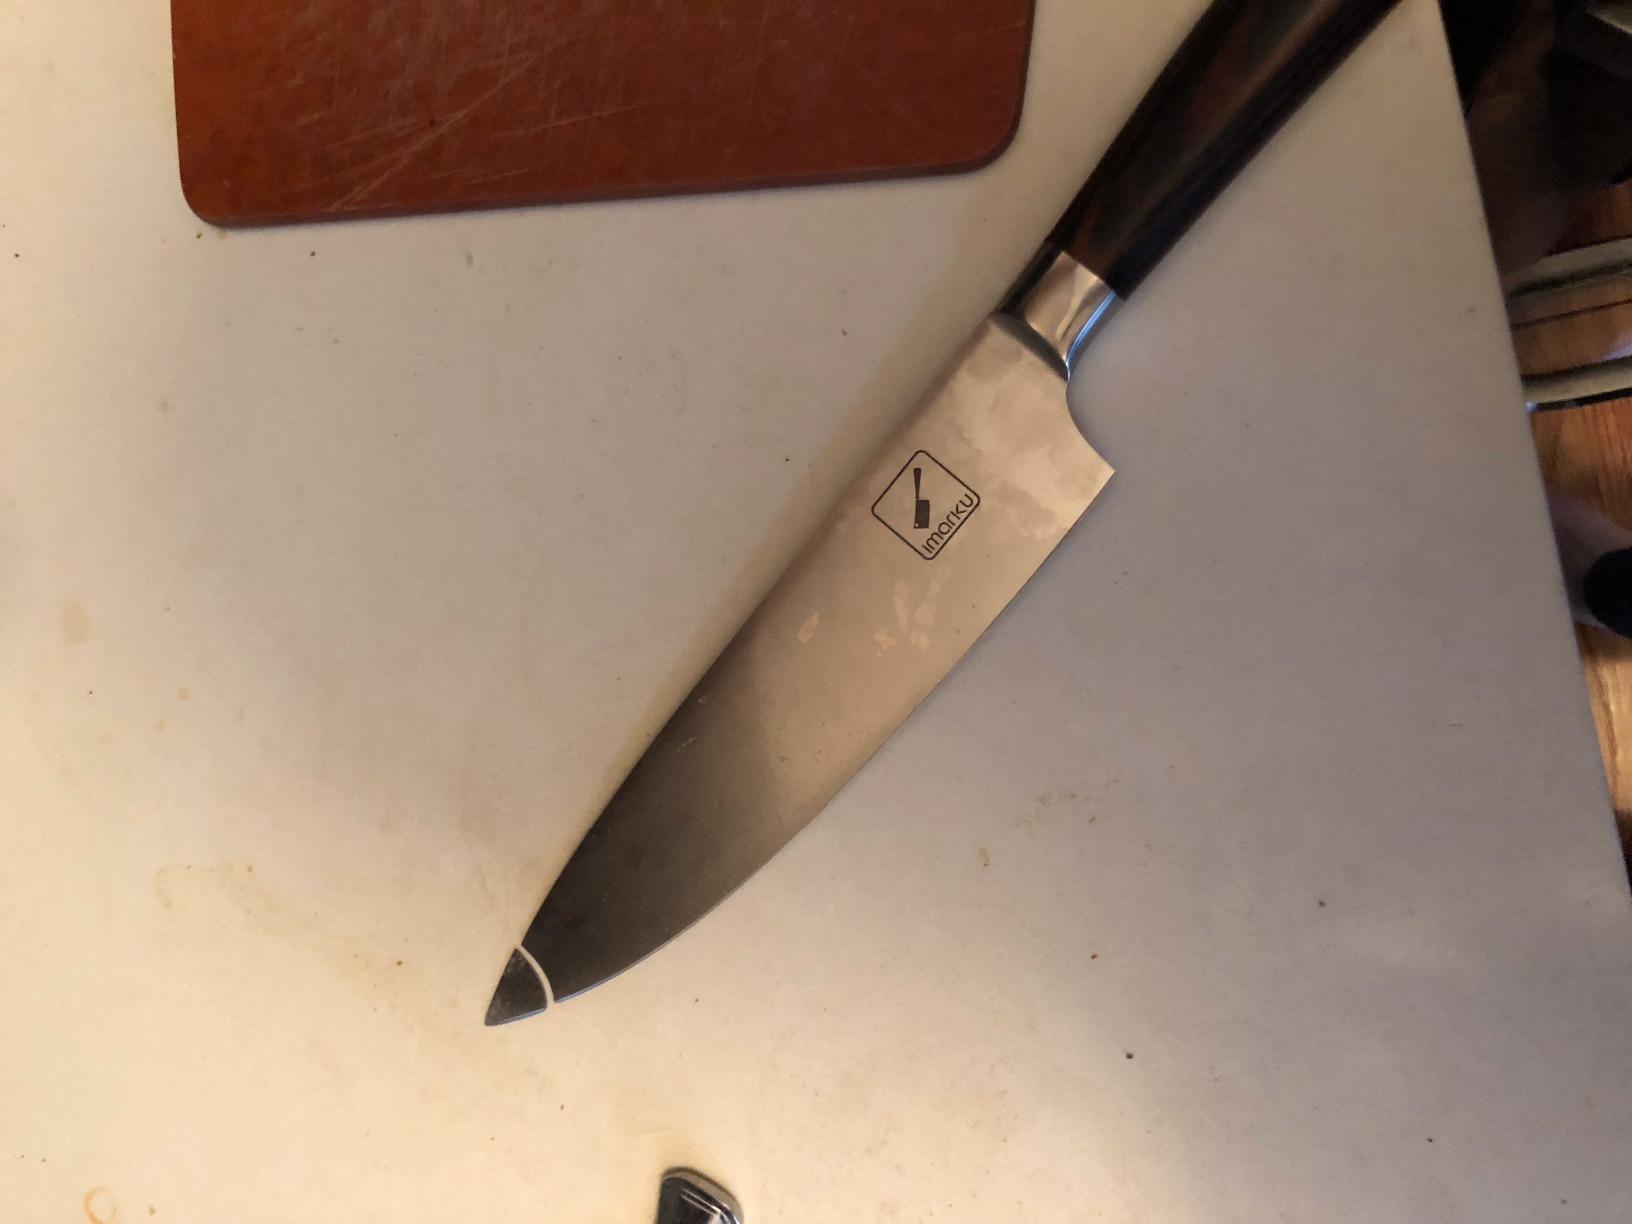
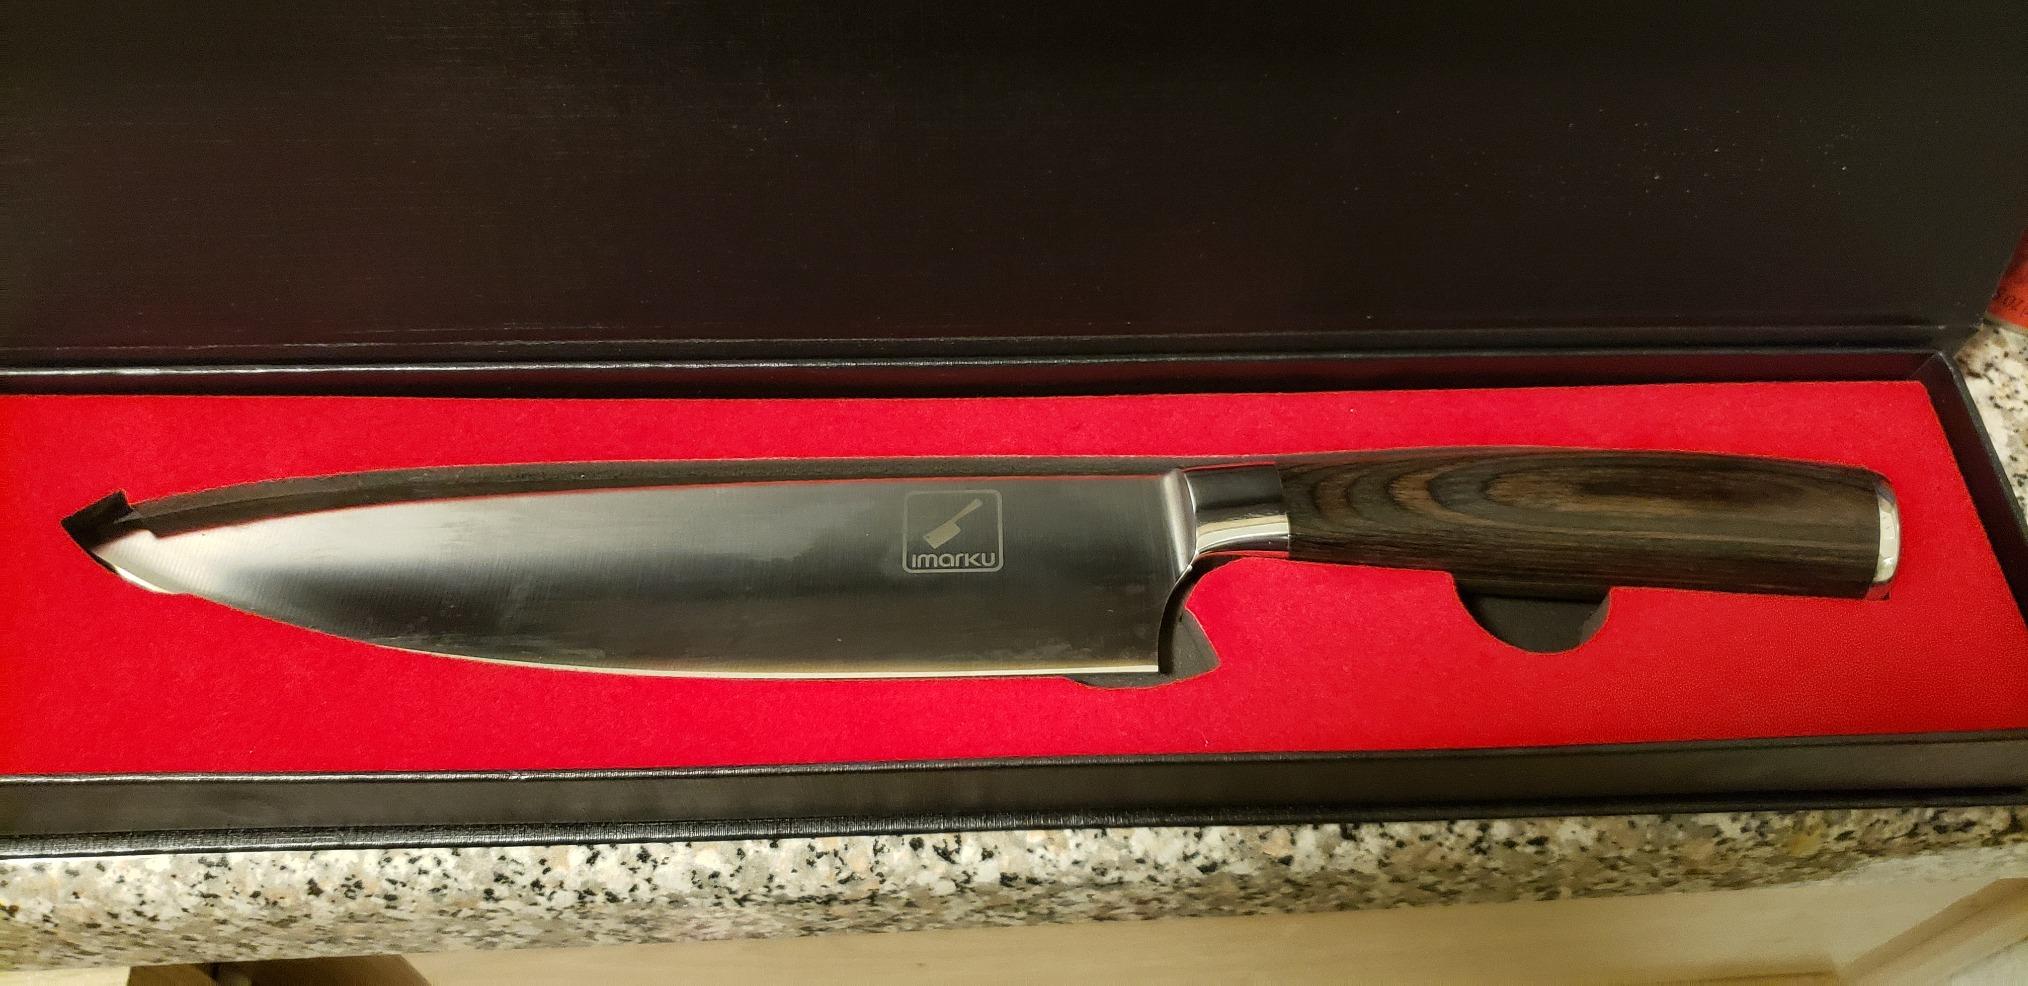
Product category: items_knife
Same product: yes